Tanzina Vega

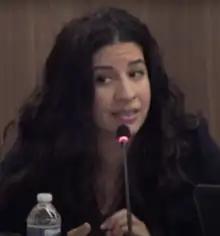
Vega in 2016

Tanzina Vega is an American journalist whose positions have ranged from weekday host of "The Takeaway", a public radio show, to CNNMoney national reporter for race and inequality in America, to staff reporter at The New York Times, where she created and covered a beat on race and ethnicity for the national desk, as well as reporting for the metro section and business desk.